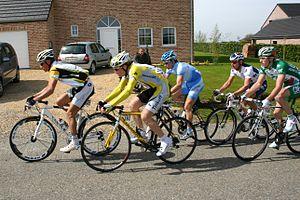
Pavel Aleksandrovitch Brutt, né le 29 janvier 1982 à Sosnovy Bor en Union des républiques socialistes soviétiques est un coureur cycliste russe, actif durant les années 2000 et 2010. Solide rouleur, Brutt a remporté en 2008 une étape au Tour d'Italie après une longue échappée. C'est d'ailleurs de cette façon qu'il a décroché la majorité de ses succès professionnels, et parmi eux, un titre de champion de Russie en 2011 et quatre courses d'un jour.